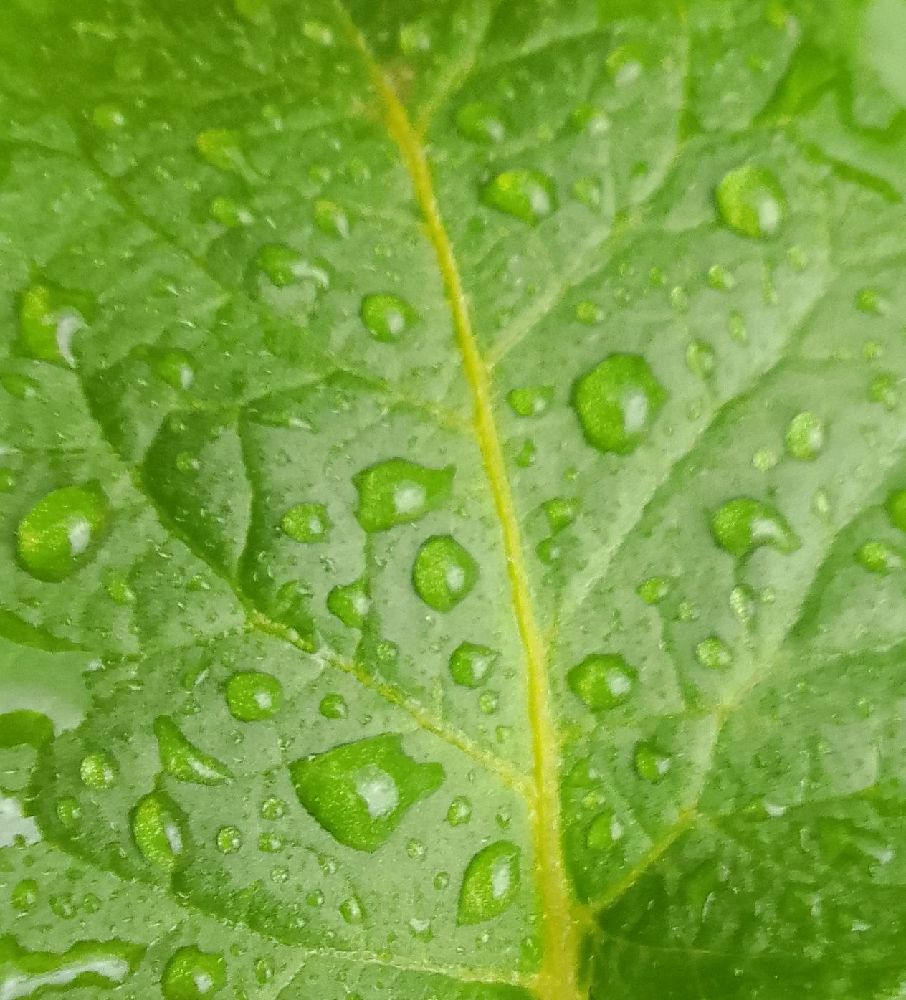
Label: Healthy